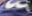
Number: 3